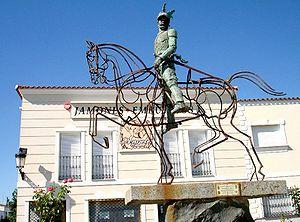
Cet article recense les statues équestres en Espagne.
Hernando de Soto, né en 1496 ou 1497 en Estrémadure, à Barcarrota ou à Jerez de los Caballeros, en Espagne, et mort le 21 mai 1542 dans l’actuel Arkansas, était un conquistador et explorateur espagnol. Encore adolescent, il participa à la conquête de l’Amérique centrale aux côtés du premier gouverneur de Panama, Pedrarias Dávila. Il se joignit à Francisco Pizarro au début des années 1530, lors de ses conquêtes en Amérique du Sud.